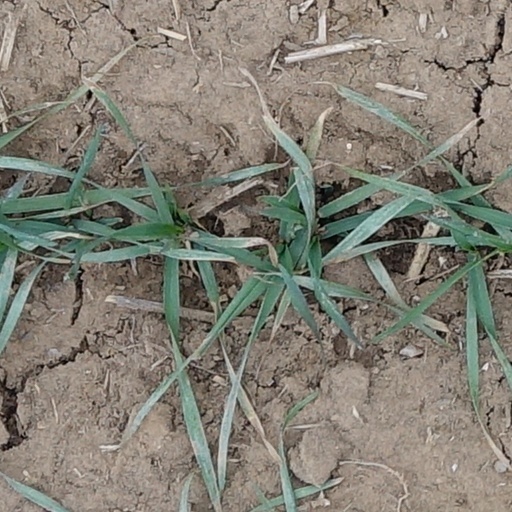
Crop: wheat